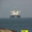
Label: ship